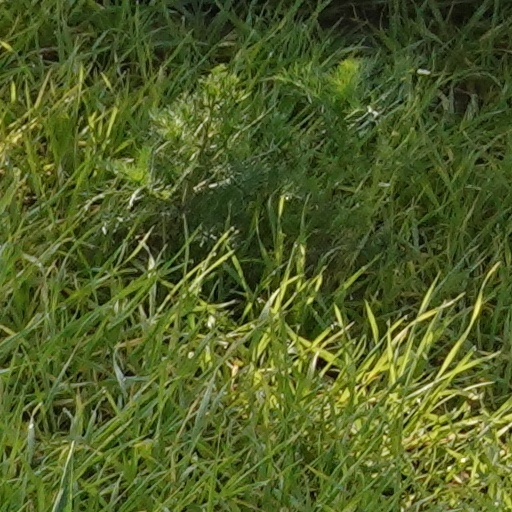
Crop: wheat